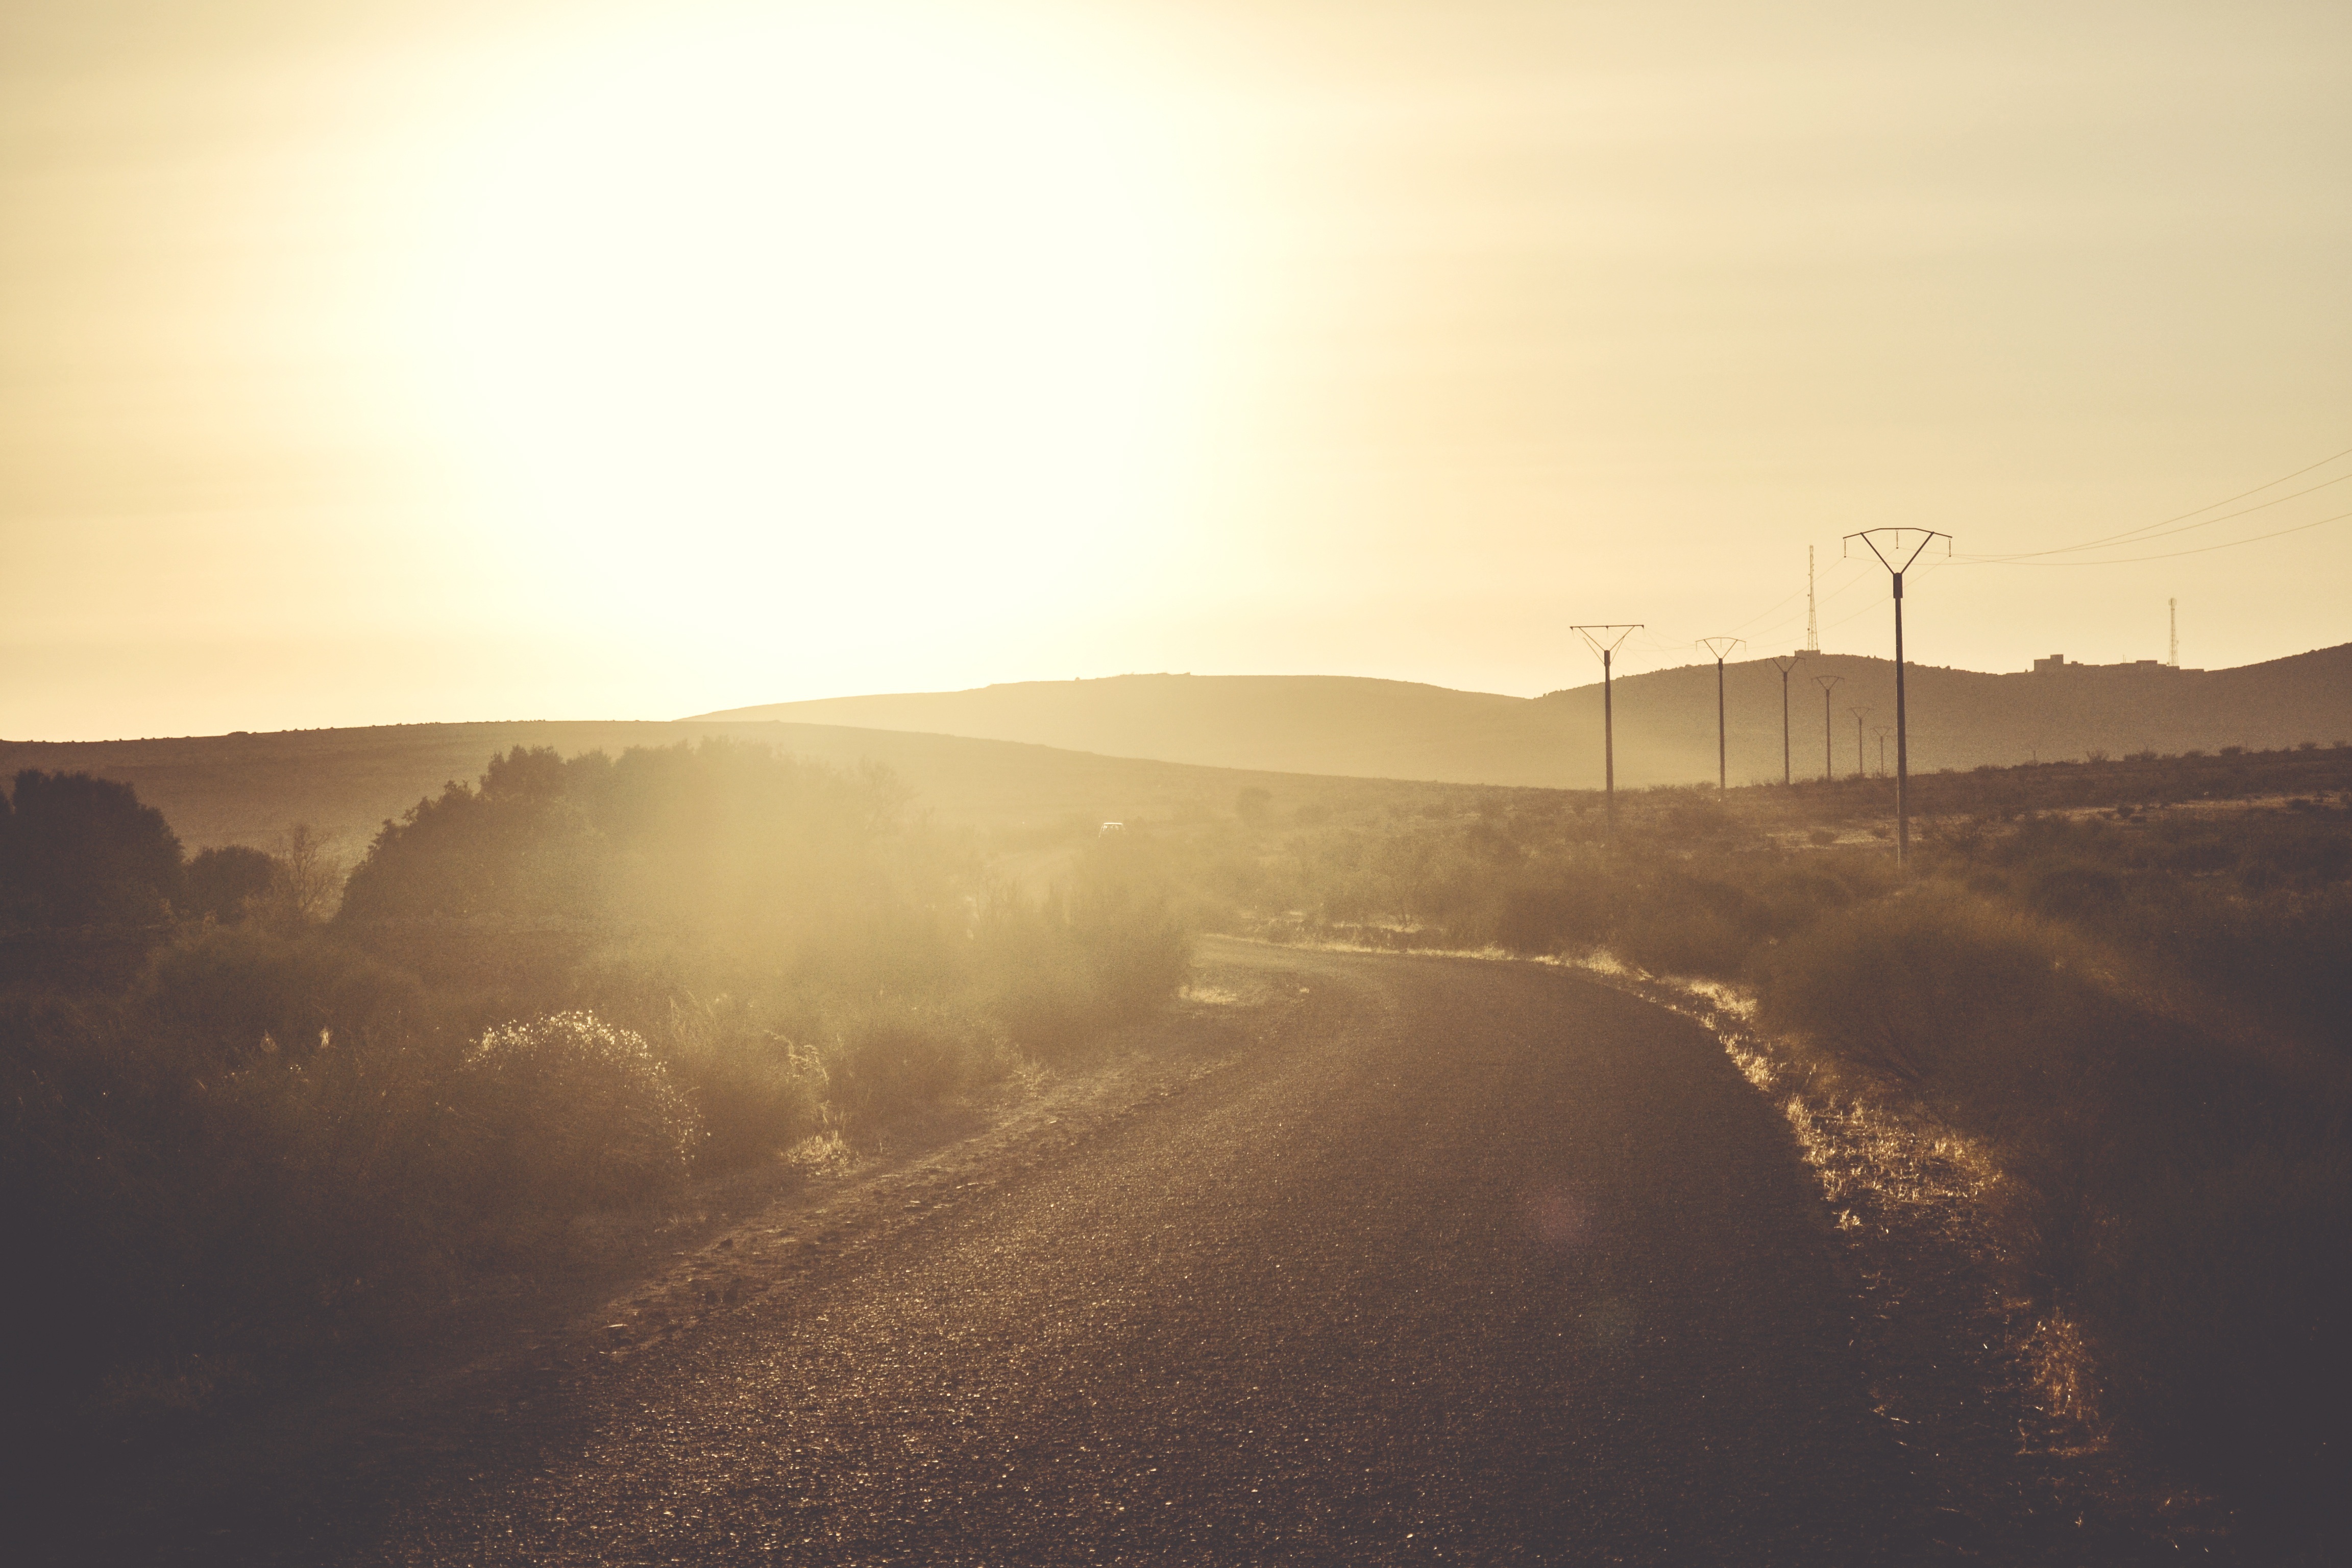
landscape, sea, outdoor, horizon, mountain, light, cloud, sky, sun, fog, sunrise, sunset, road, mist, countryside, sunlight, morning, hill, dawn, atmosphere, asphalt, travel, dusk, evening, journey, haze, sunny, roadway, sunset landscape, atmospheric phenomenon, atmosphere of earth